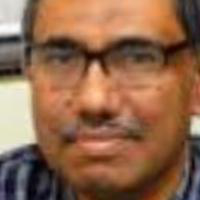
Age group: age 41-55